Carlos Tevez

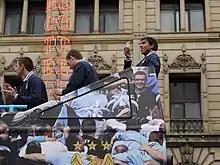
Tevez on the FA Cup victory parade in Manchester in May 2011

After missing the 1–0 FA Cup semi-final victory over Manchester United at Wembley Stadium due to a hamstring injury, Tevez returned to captain City on 14 May 2011 in the 1–0 final over Stoke City. Two days later, amid rumours of his departure to Italy in the summer, he announced his desire to stay at Eastlands. However, on 8 June, he told an Argentine chat show host that he "would not even return there on vacation".